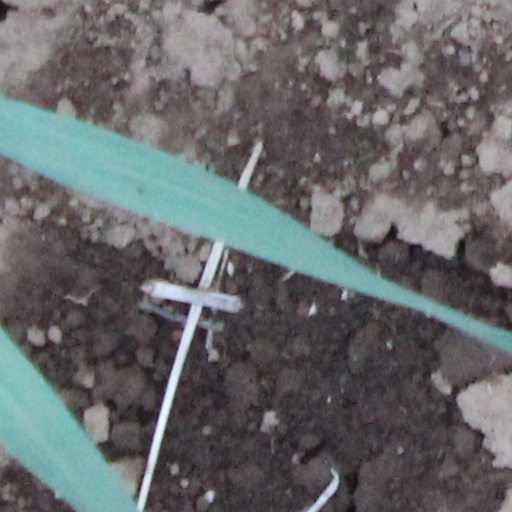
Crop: wheat